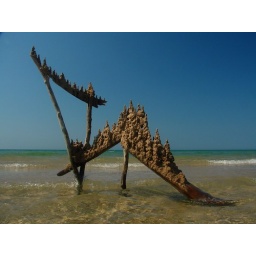
A sand castle towers over Lake Michgan near the town of Pentwater, Michigan.